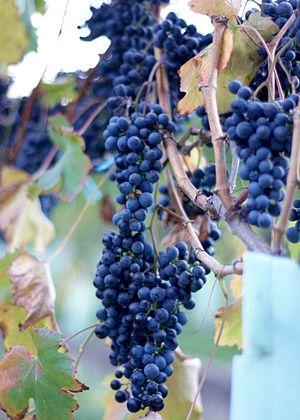
Le Lagrein est un cépage de raisins noir cultivé dans le Haut-Adige. Des analyses génétiques ont montré une parenté entre le Lagrein et le Teroldego ainsi que le Marzemino.